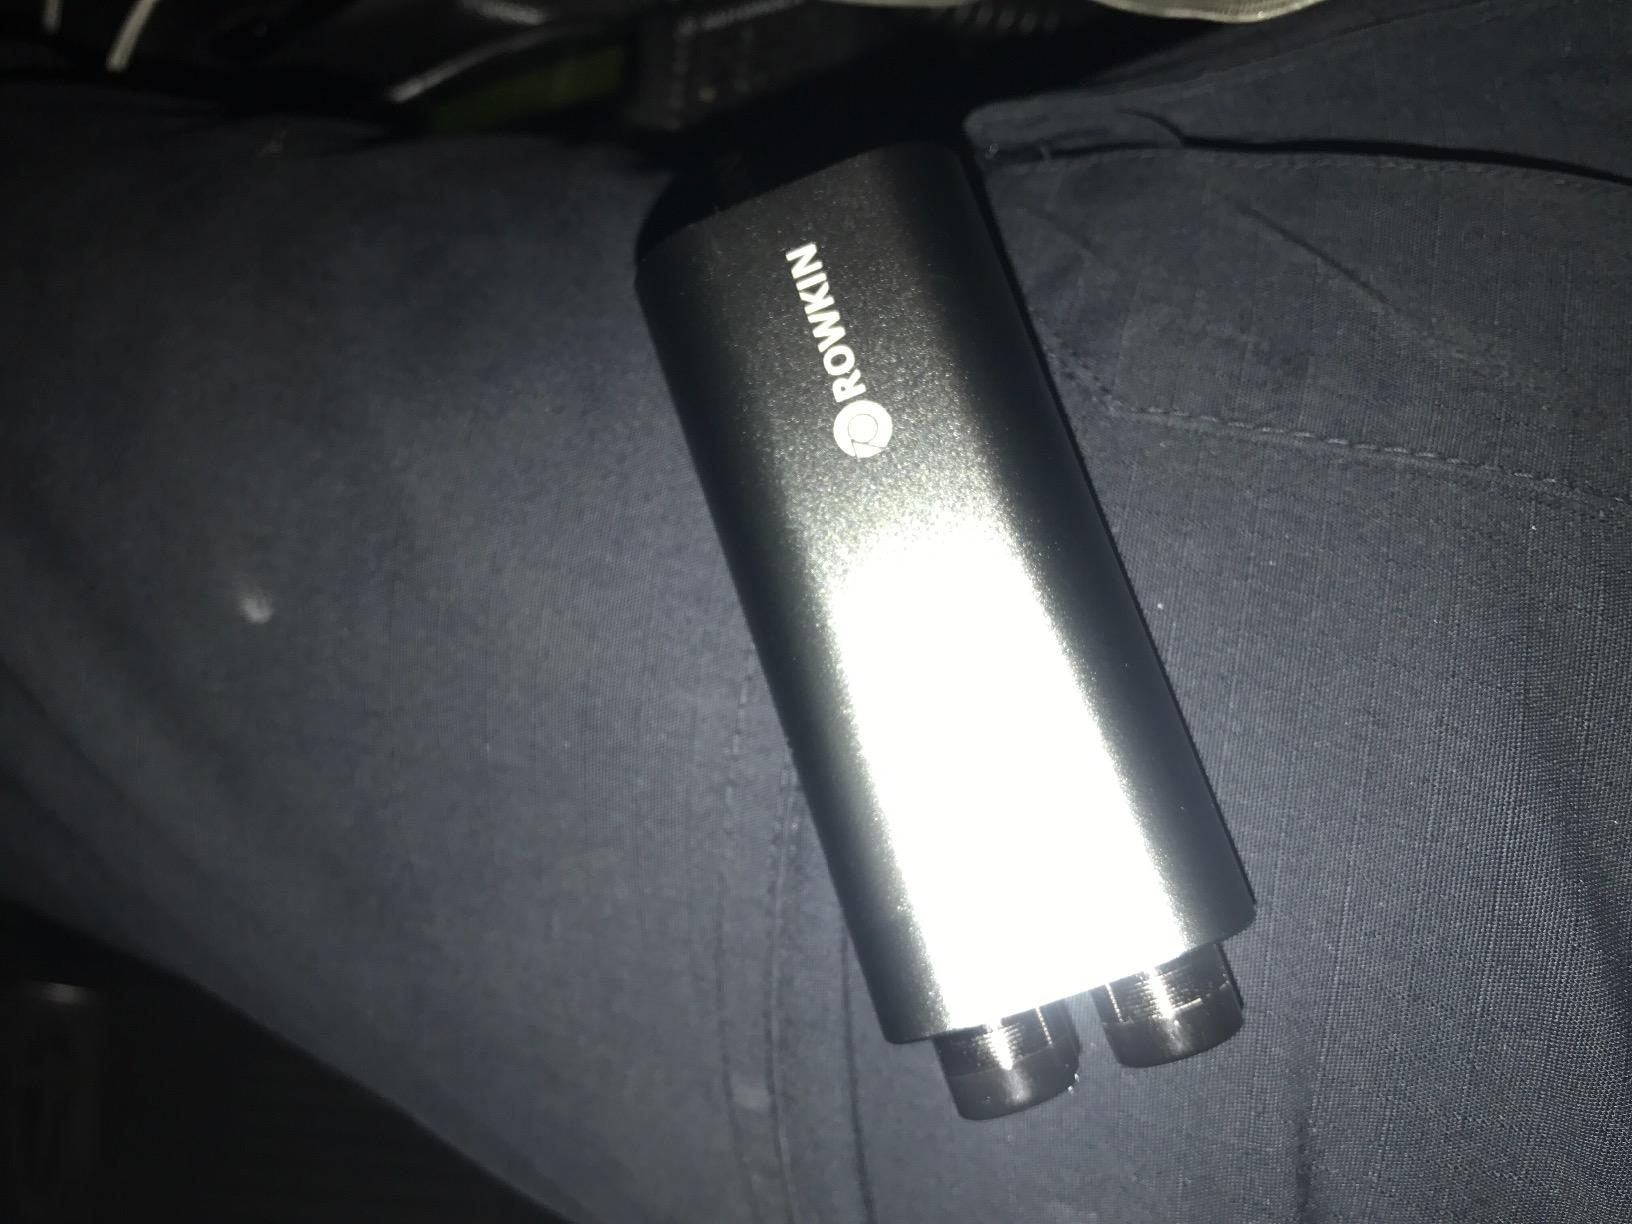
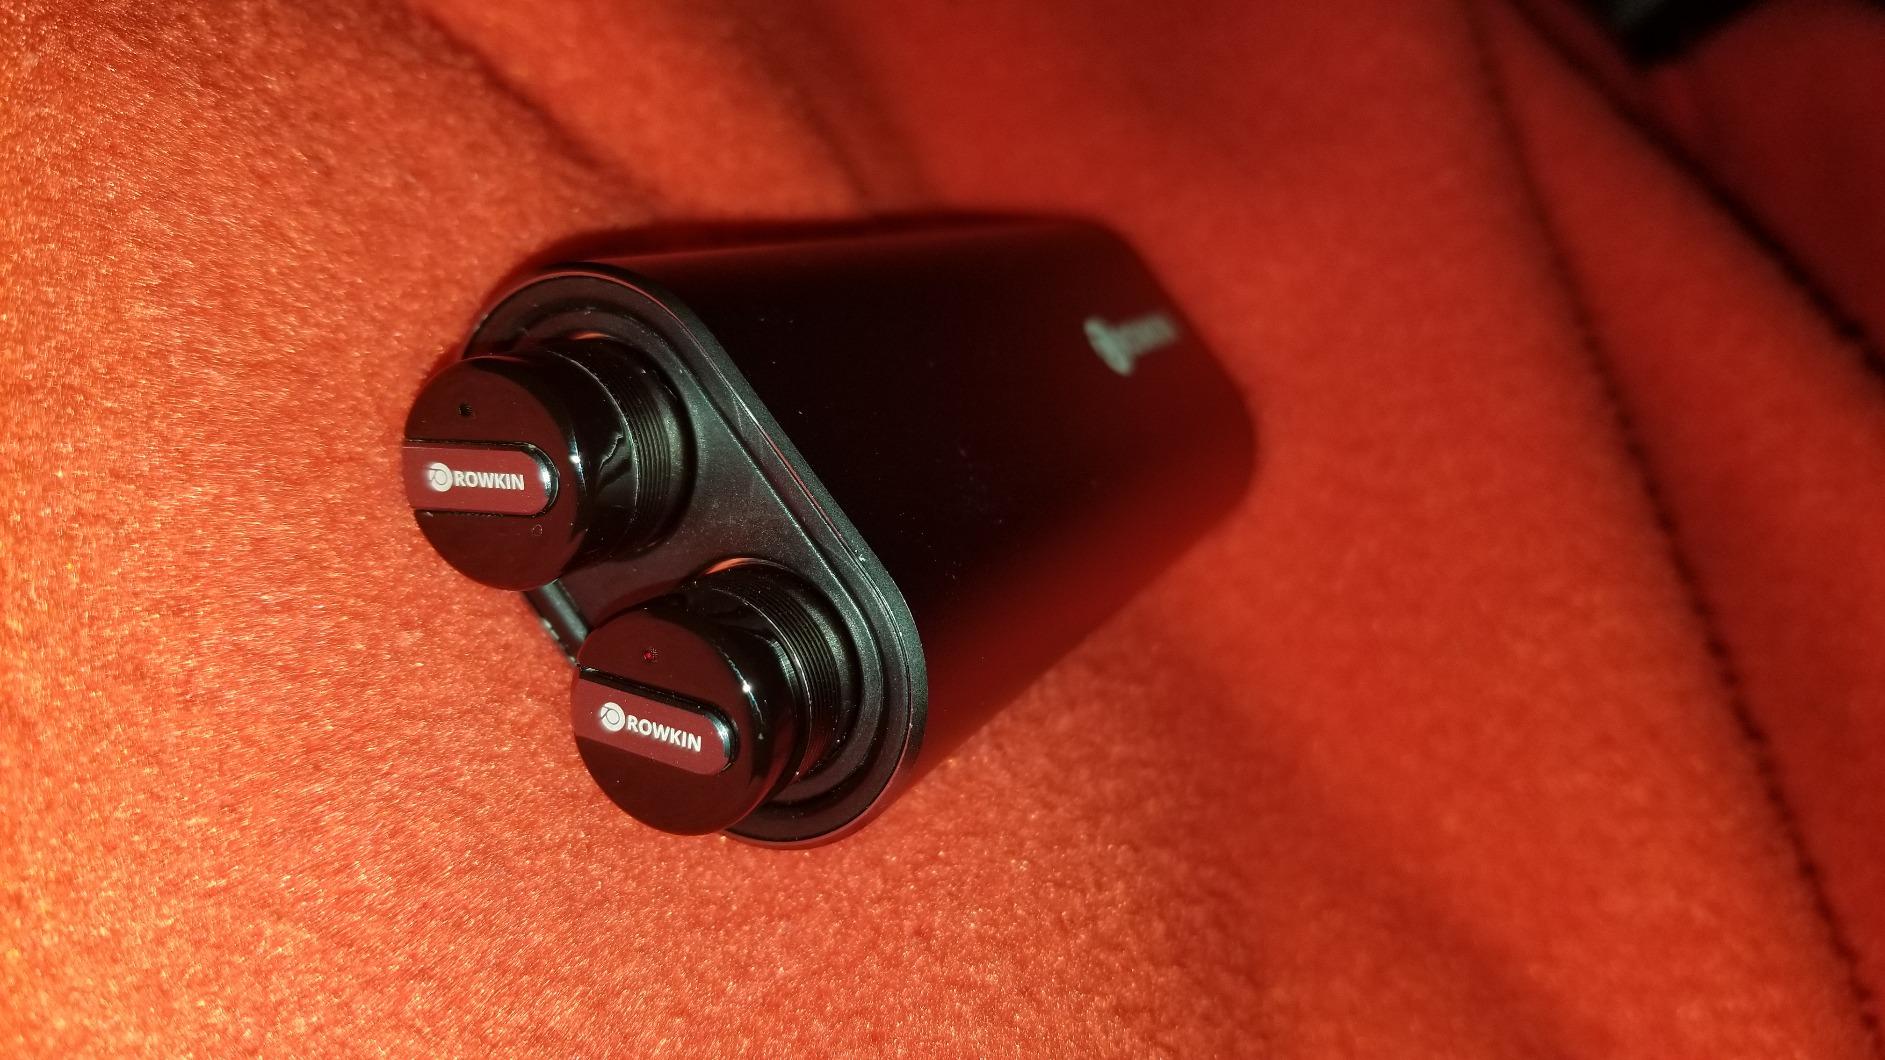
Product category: headphones
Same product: yes